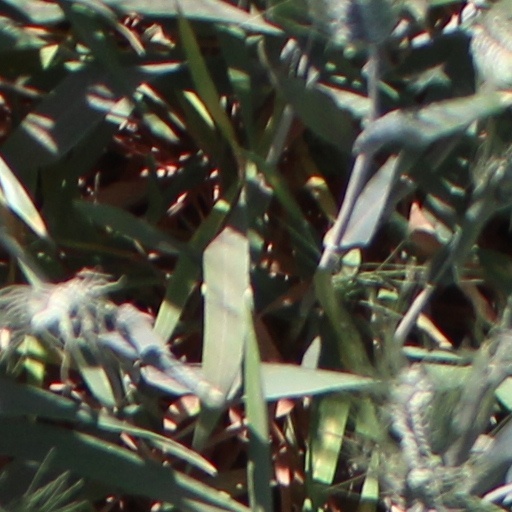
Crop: wheat